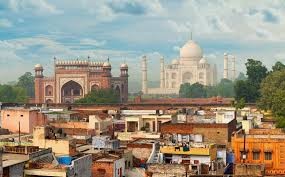
Landmark: Taj Mahal